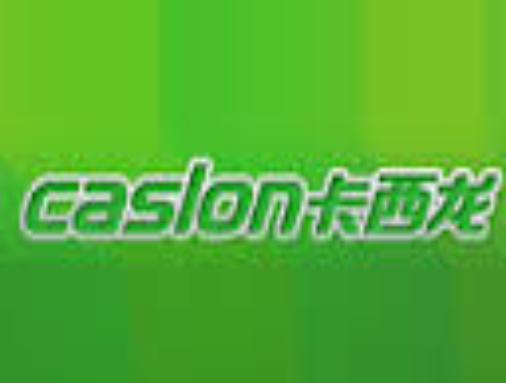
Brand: Caslon
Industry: Clothes